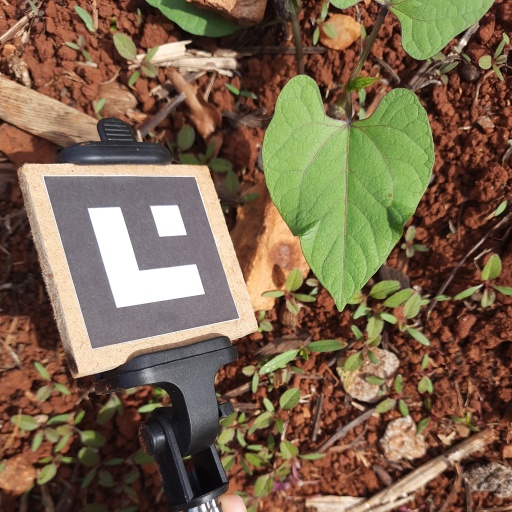
Observations: wavy surface, no eating holes, under sunlight